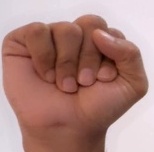
ASL sign: S